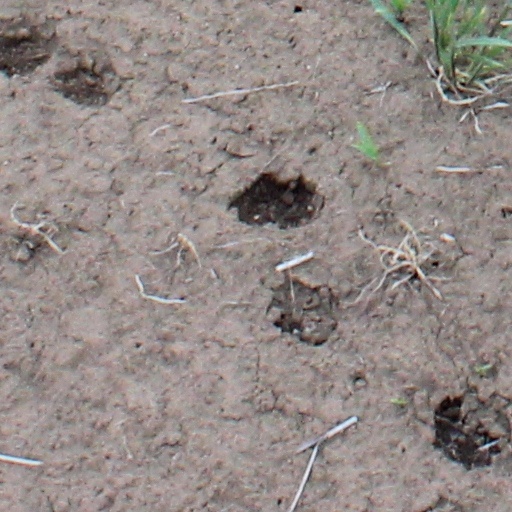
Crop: wheat